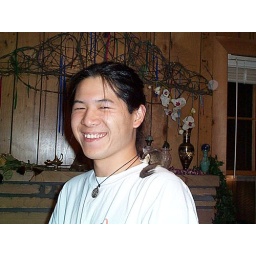
Two baby flying sqirrels came in to the vet's office where I was working and I took them home to foster them